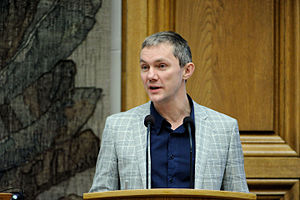
Folketingsvalget 2019 på Færøerne
Sjúrður Skaale fra Javnaðarflokkurin blev valgt.
Folketingsvalget 2019 på Færøerne var en del af folketingsvalget 2019. Ved valget valgtes på Færøerne 2 af de 179 medlemmer i det danske Folketing. Valget blev afholdt den 5. juni 2019.